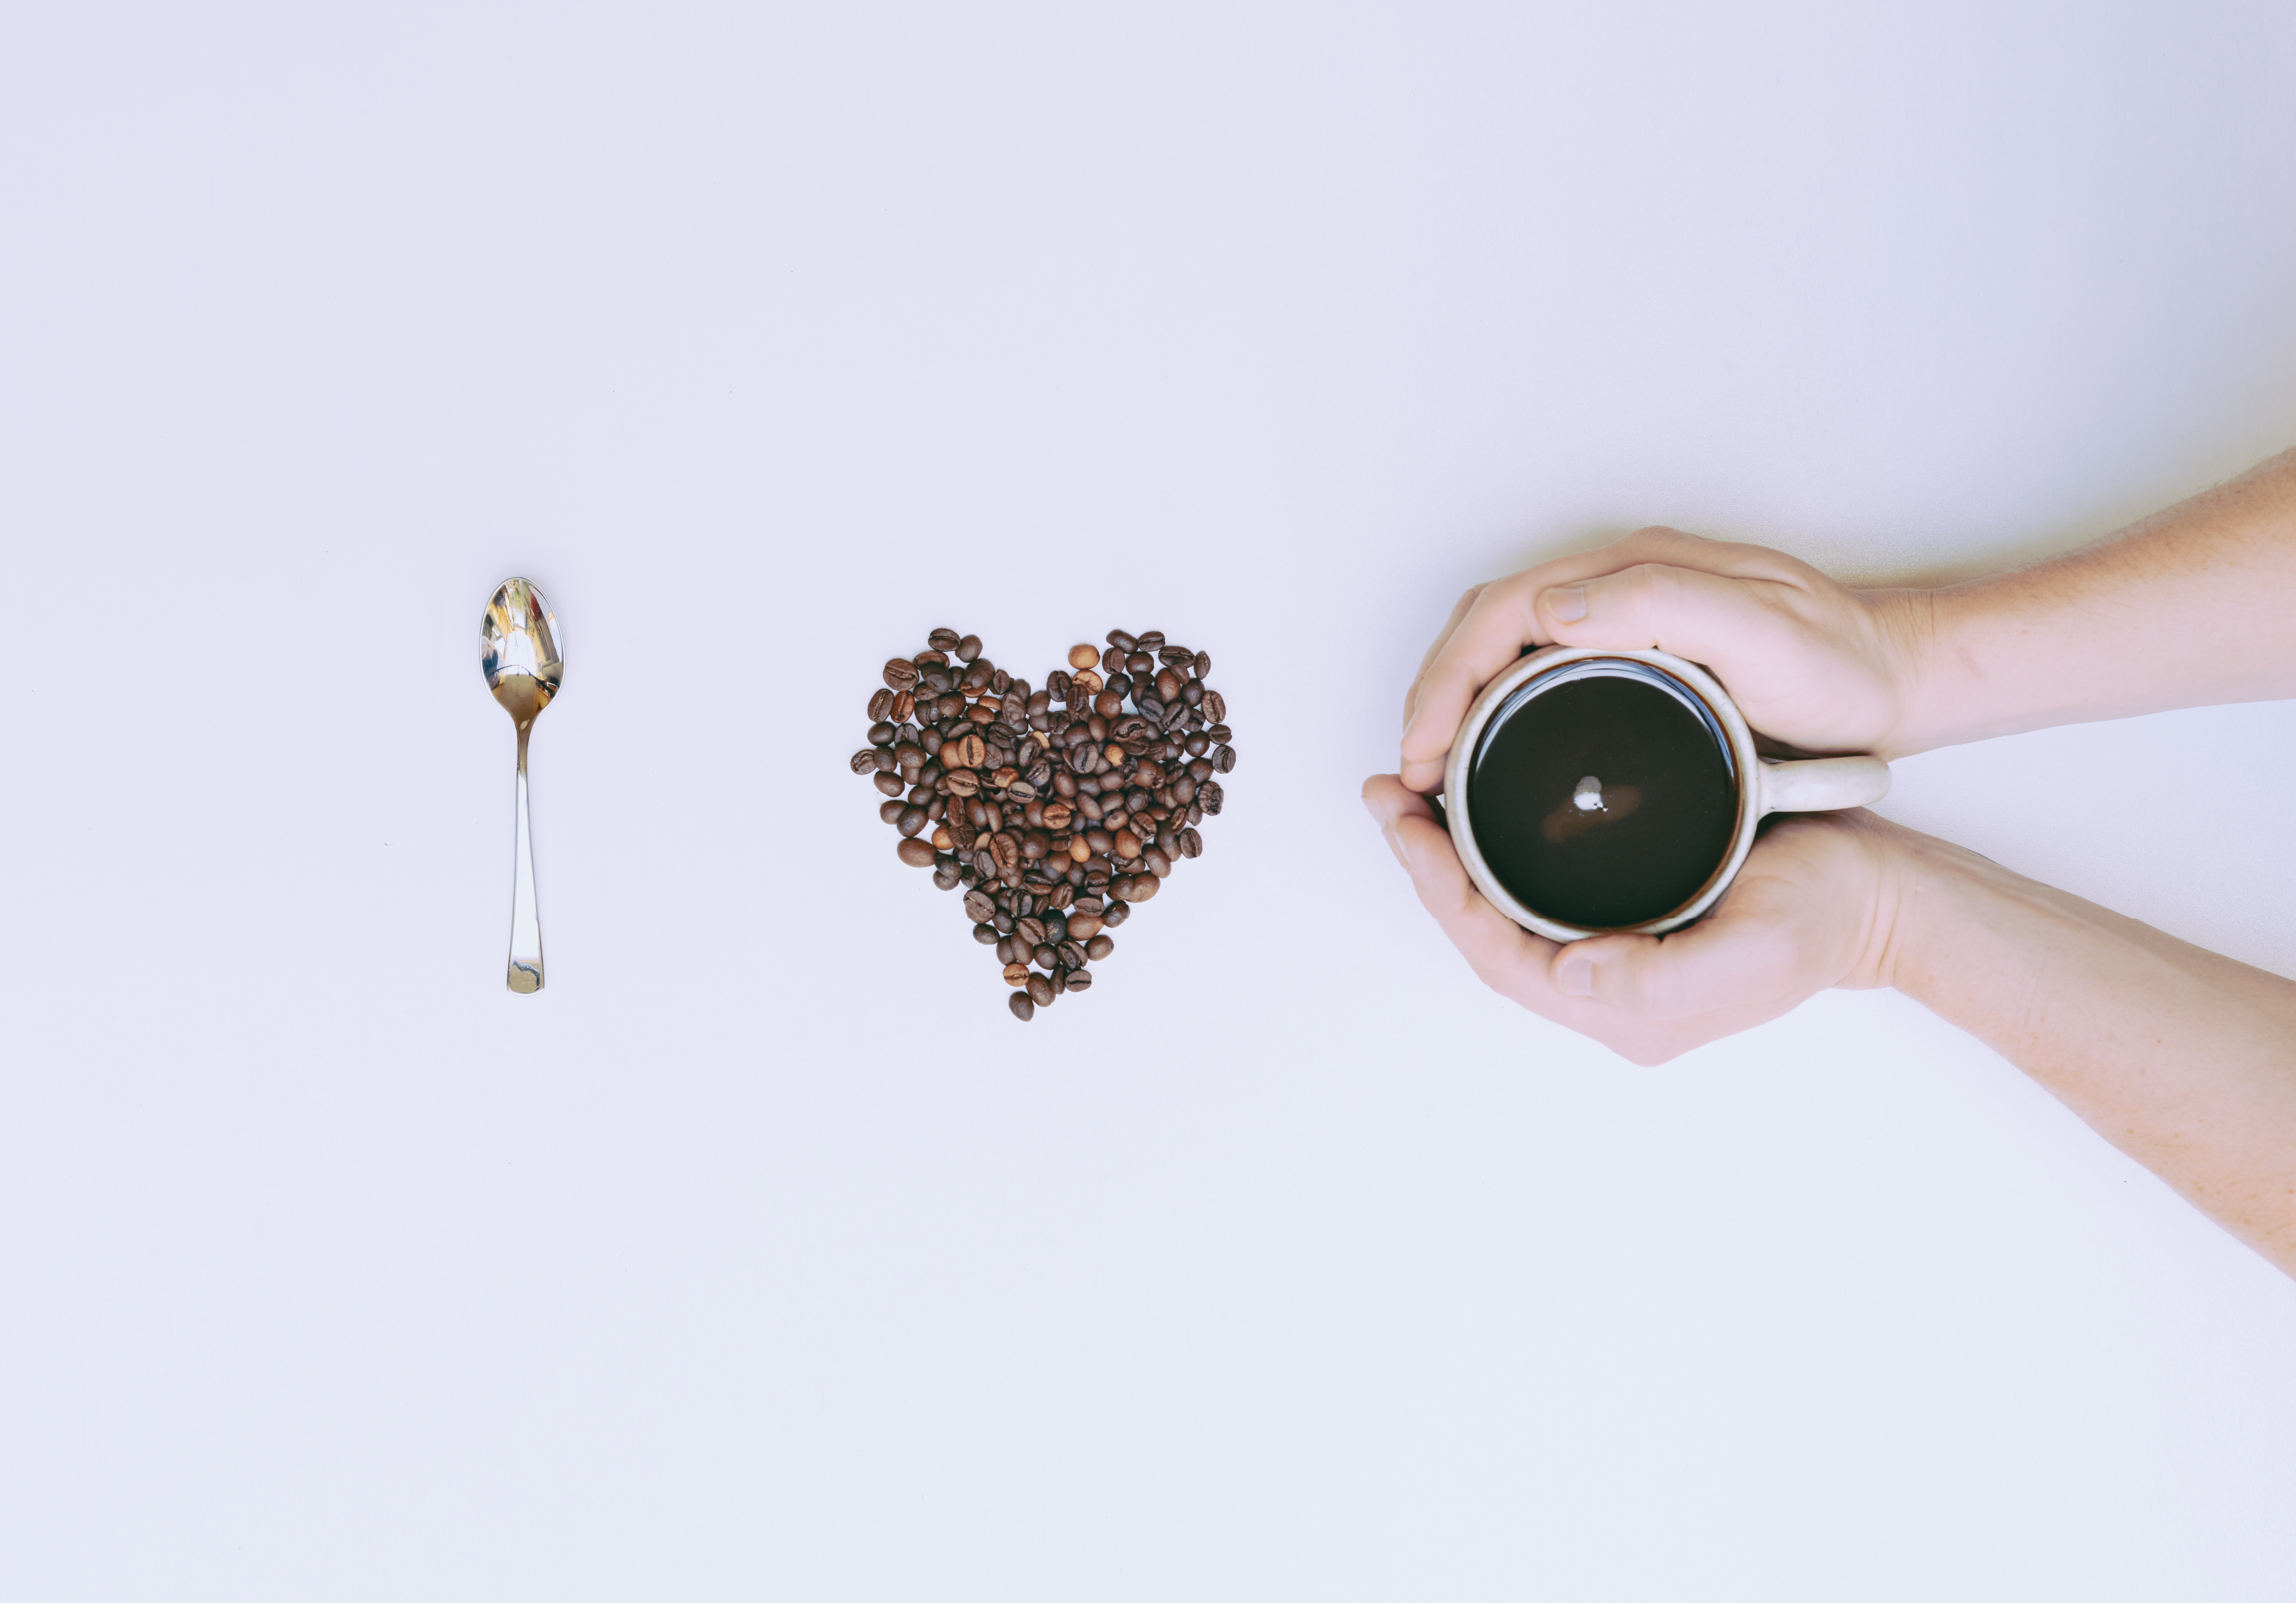
hand, coffee, warm, cup, love, heart, symbol, mug, still life, spoon, necklace, jewellery, hands, earrings, organ, beans, fashion accessory